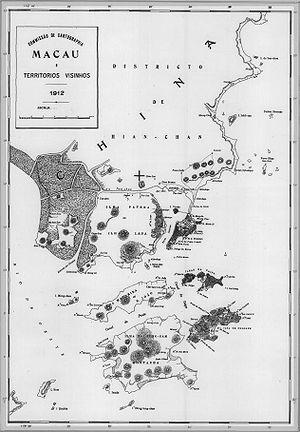
La région administrative spéciale de Macao, de la République populaire de Chine est située sur la côte Sud de la RPC à l'ouest de l'embouchure de la rivière des Perles et est adjacente à la province de Guangdong, et plus précisément de la zone économique spéciale de Zhuhai. Macao a une superficie de 29,5 km² et est composée de la péninsule de Macao, des îles de Taipa et Coloane, et de l'isthme de Cotai.
Wanzai, Petit Hengqin et Grand Hengqin sont trois îles situées dans le delta de la rivière des Perles immédiatement à l'ouest de la péninsule de Macao, de l'île de Taipa et de Coloane. Les Portugais les appelaient respectivement Lapa, Dom João et Montanha.